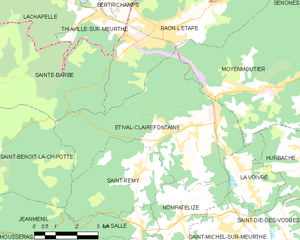
Étival-Clairefontaine
Kort over kommunen
Kort over kommunen
Étival-Clairefontaine er en by og kommune i departementet Vosges i Lorraine-regionen i Frankrig, og hvis befolkning udgør cirka 2400 indbyggere. Papirfabrikkerne i Clairefontaine er placeret i denne by.